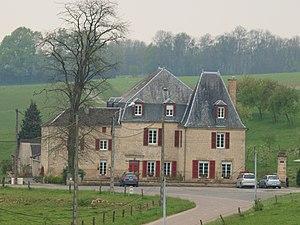
Lametz (Ardennes, France)